Hall, Russell & Company

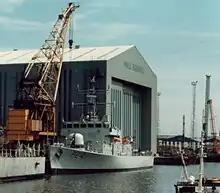
HMS Starling (P241) fitting out adjacent to the shipbuilding hall, 1984.

In the Second World War Hall Russell built a number of Royal Navy s and s. After the war the company built fishing vessels, cargo ships and naval patrol craft. The last vessel completed at the yard was the , launched in 1989 and delivered in 1990.